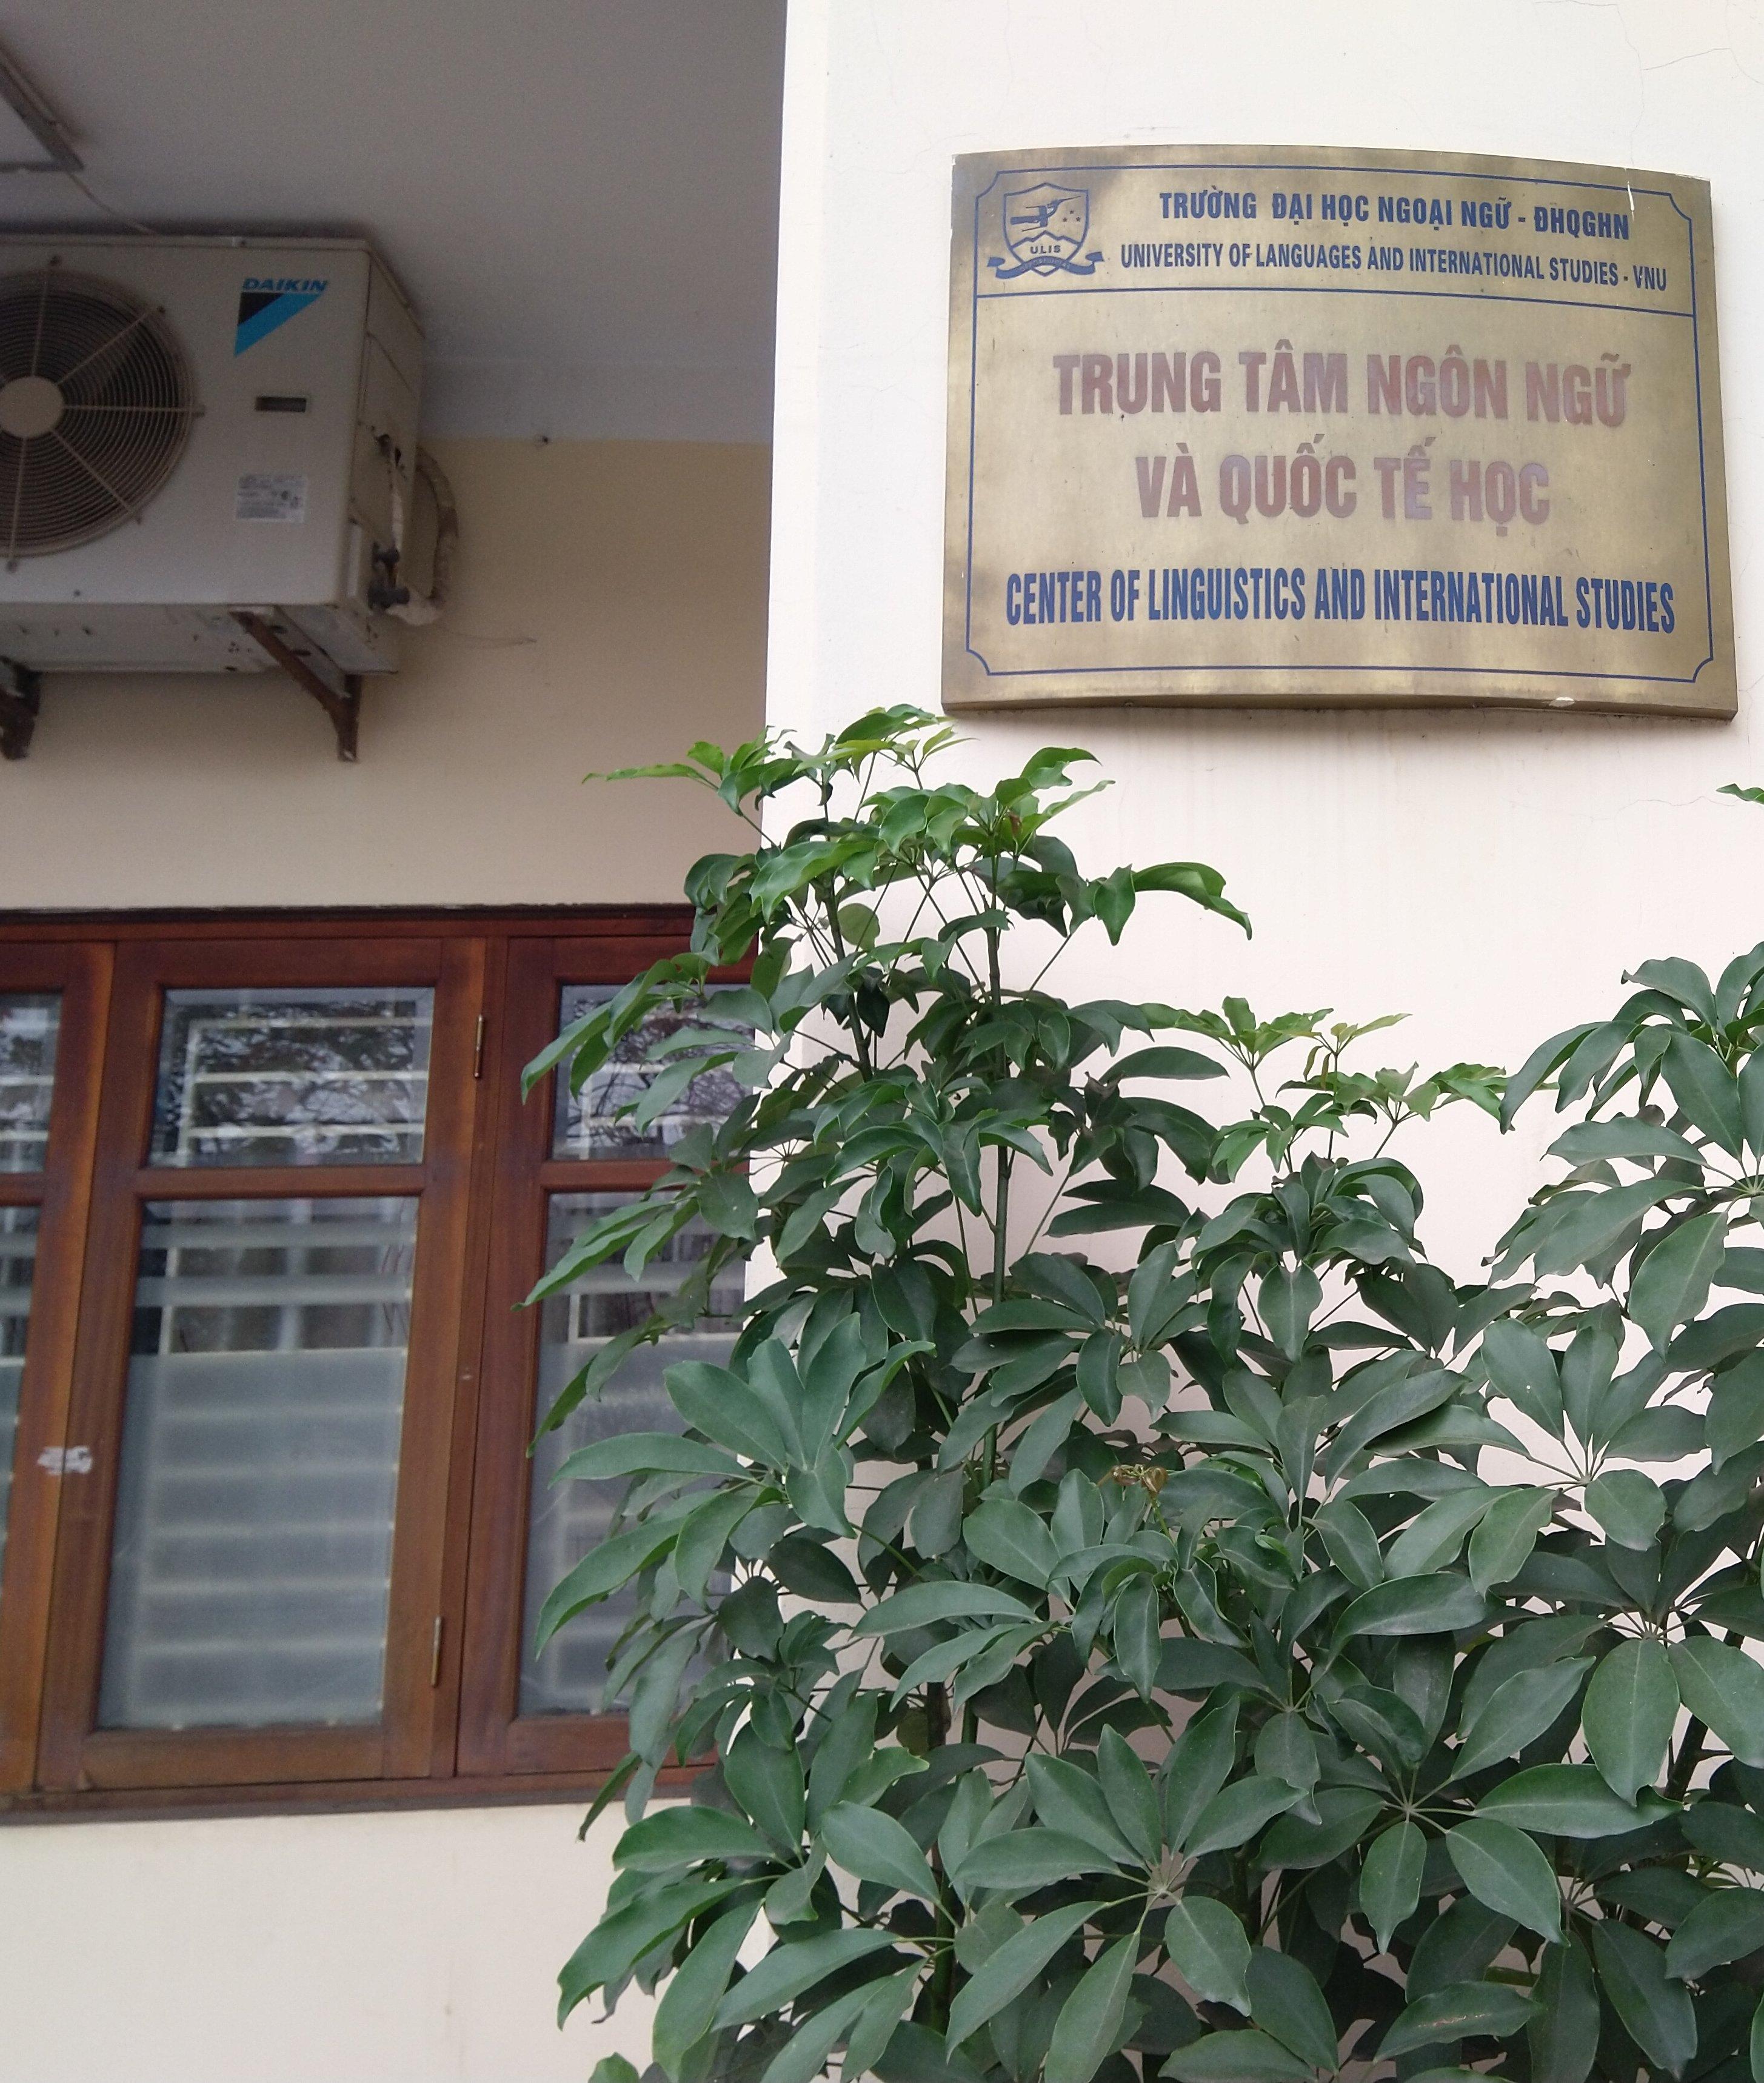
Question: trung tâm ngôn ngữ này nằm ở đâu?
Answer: nằm ở hà nội